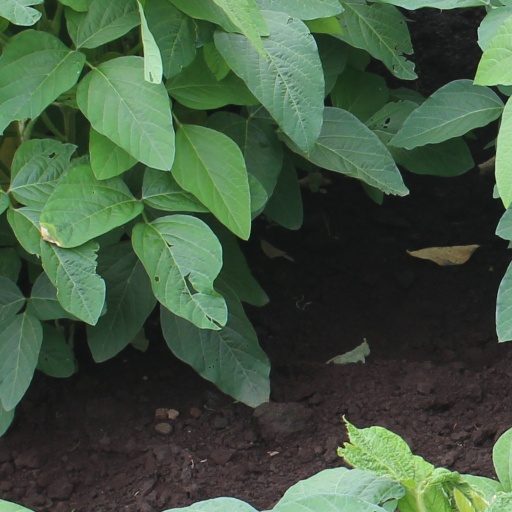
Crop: soybean